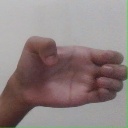
अक्षर: ख